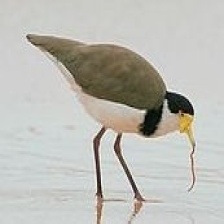
Species: MASKED LAPWING
Scientific name: VANELLUS MILES